Rafael Nadal

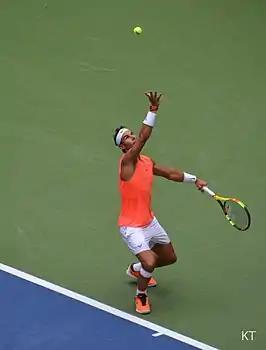
Nadal serving at the 2018 US Open.

On 16 February, Nadal dropped to the No. 2 ranking after 26 weeks at the top when Roger Federer overtook him. Nadal was then sidelined with an injury. He regained the No. 1 ranking on 2 April due to Federer's second-round Miami loss. After recovering from injury, Nadal helped secure the Spain Davis Cup team a victory over Germany in the quarterfinal. He beat Philipp Kohlschreiber and Alexander Zverev.